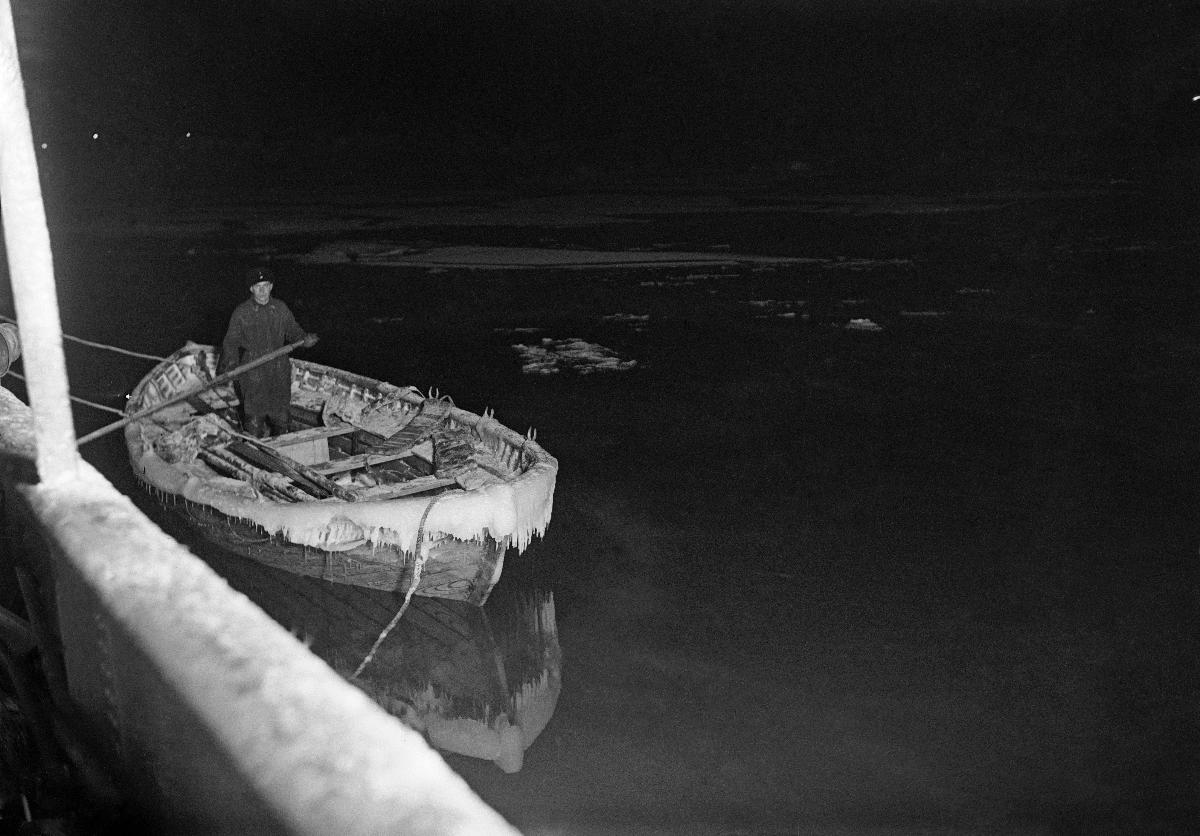
s/s Orionin onnettomuus
s/s Orions olycka; The accident of s/s Orion
sisällön kuvaus: Höyrylaiva s/s Orion ajoi lumimyrskyssä karille Helsingin edustalla 28.12.1931. content description: Steamship Orion grounded outside Helsinki 28.12.1931. innehållsbeskrivning: Ångfartyget s/s Orion körde på grund i snöstorm utanför Helsingfors 28.12.1931. Sjöbevakningsångare Auras båt i vilken de skeppsbrutna drev omkring.
Kuvaaja: Sundström, Hugo, kuvaaja
Vuosi: 1931
Paikka: Suomi, Uusimaa, Helsinki
Aiheet: vesiliikenne; miehistö; pelastuneet; pelastusveneet; HBL; water traffic; crew; lifeboats; sjötrafik; besättning (bemanning); livbåtar